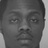
Emotion: neutral